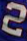
Number: 2